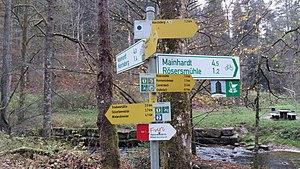
Circuits thématiques et pédagogiques de la forêt de Mainhardt, vallée de la Rot, Hankertsmühle
Les monts de Souabe et Franconie ou la Forêt souabe-franconienne est une zone montagneuse de basse altitude au nord-est du Bade-Wurtemberg. Le point culminant est la Hohe Brach avec 586 m d’altitude dans la forêt de Mainhardt. Ils font partie intégrante de la cuesta souabe, pendant allemand des cuestas de Lorraine. Ils sont composés de plusieurs petits massifs de faible altitude très boisés dont la jonction est assurée par des vallons de petits cours d’eau qui entaillent plus des hauts plateaux que de vrais sommets. En raison de sa configuration géologique du Keuper moyen et inférieur marqué par le grès à roseaux et la dolomie, des thalwegs torrentiels incisent les parties supérieures en formant des cascades sur rochers dénudés et des vallons en V très inaccessibles qu’on désigne localement par le terme « Klinge ».